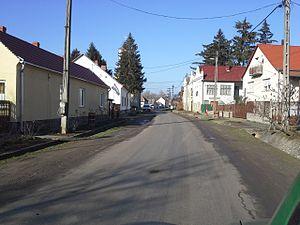
Ellend est un village et une commune du comitat de Baranya en Hongrie.